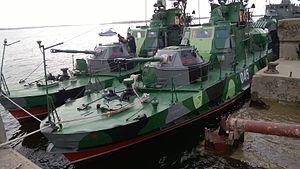
La Garde maritime ukrainienne est le corps de garde-côtes de l'Ukraine dépendant du Service national des gardes-frontières d'Ukraine.